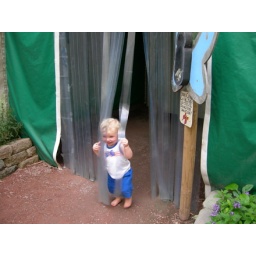
Clay in butterfly house